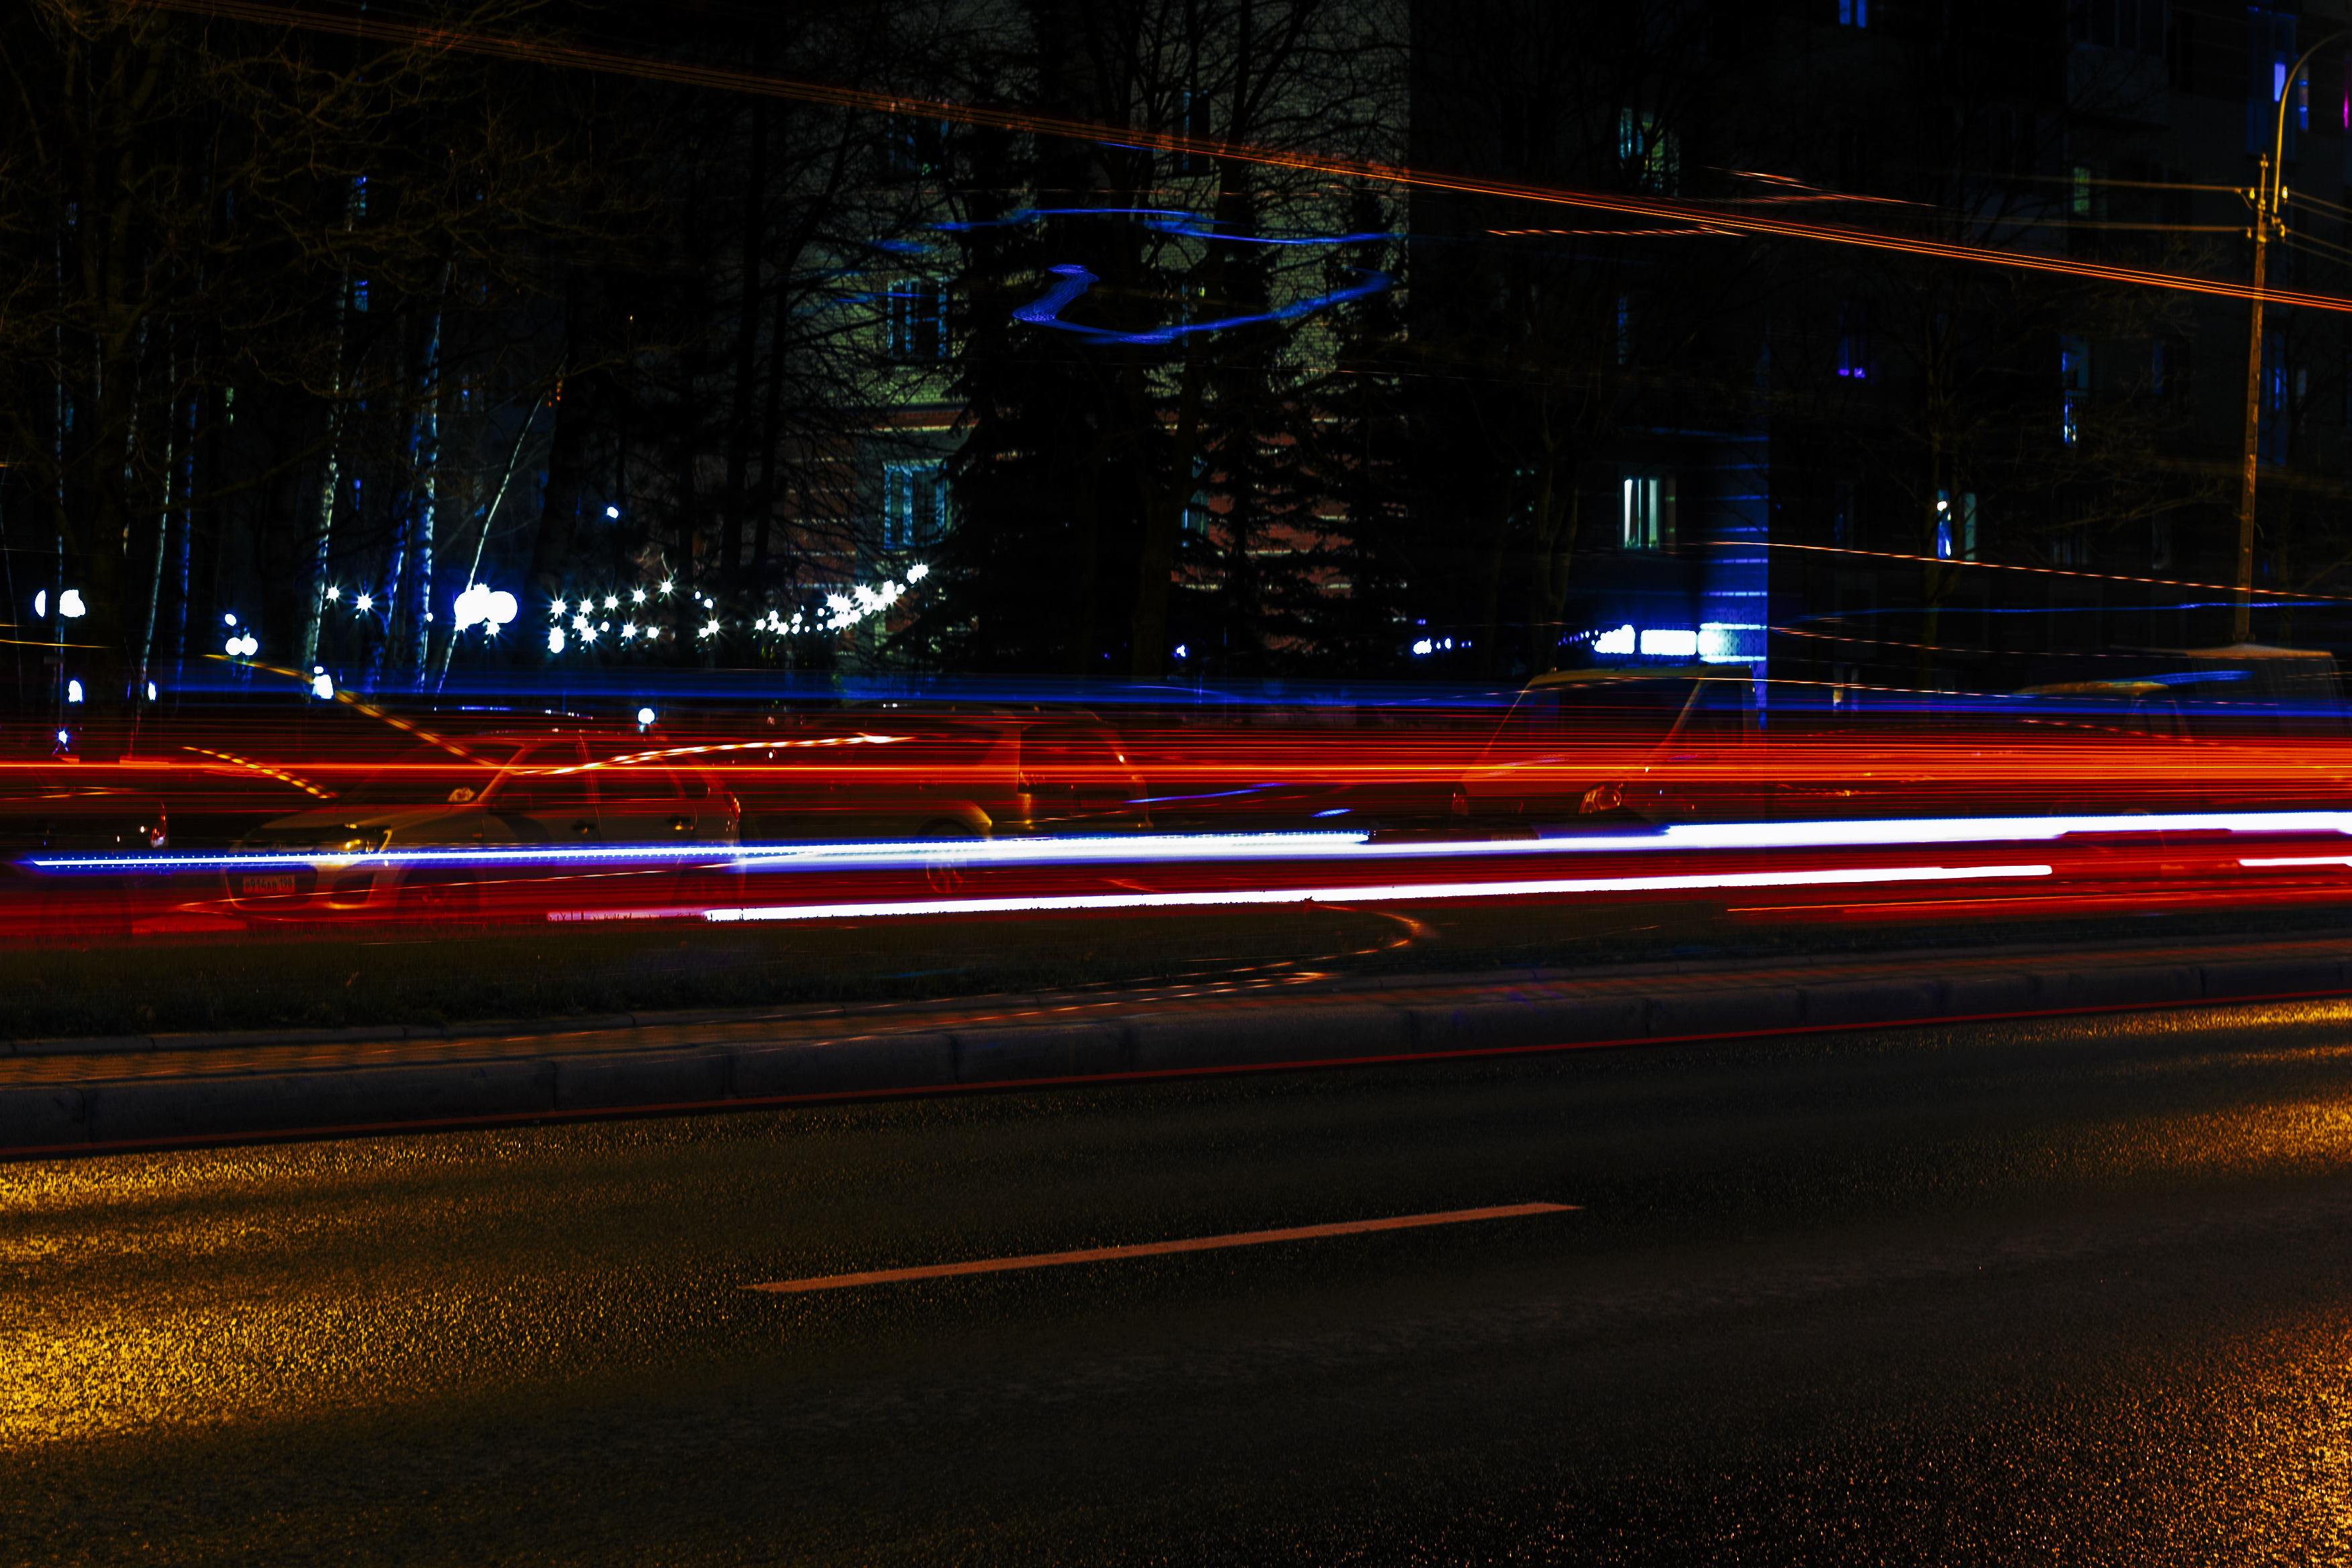
images, automotive lighting, electricity, road surface, asphalt, headlamp, city, midnight, tree, Tints and shades, road, electric blue, human settlement, darkness, electrical supply, public utility, neon, event, light fixture, lane, street, evening, night, traffic